Durvillaea antarctica

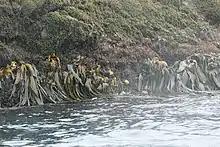
"D. antarctica" growing in Cooper Bay, South Georgia

"Durvillaea antarctica" has a circumpolar distribution between the latitudes of 29°S and 55°S, found in Chile, southern New Zealand, and Macquarie Island. The type locality is Cape Horn, Chile.